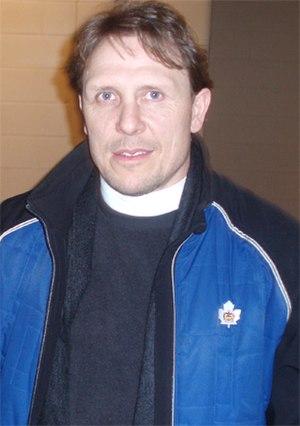
Stephen Anthony Thomas, dit Steve Thomas, est un joueur professionnel de hockey sur glace. Il a joué pendant 20 saisons dans la Ligue nationale de hockey pour différentes franchises inscrivant près de 1 000 points au cours de cette carrière. Ayant la double nationalité anglo-canadienne, il représente l'équipe du Canada lors de quatre championnats du monde.